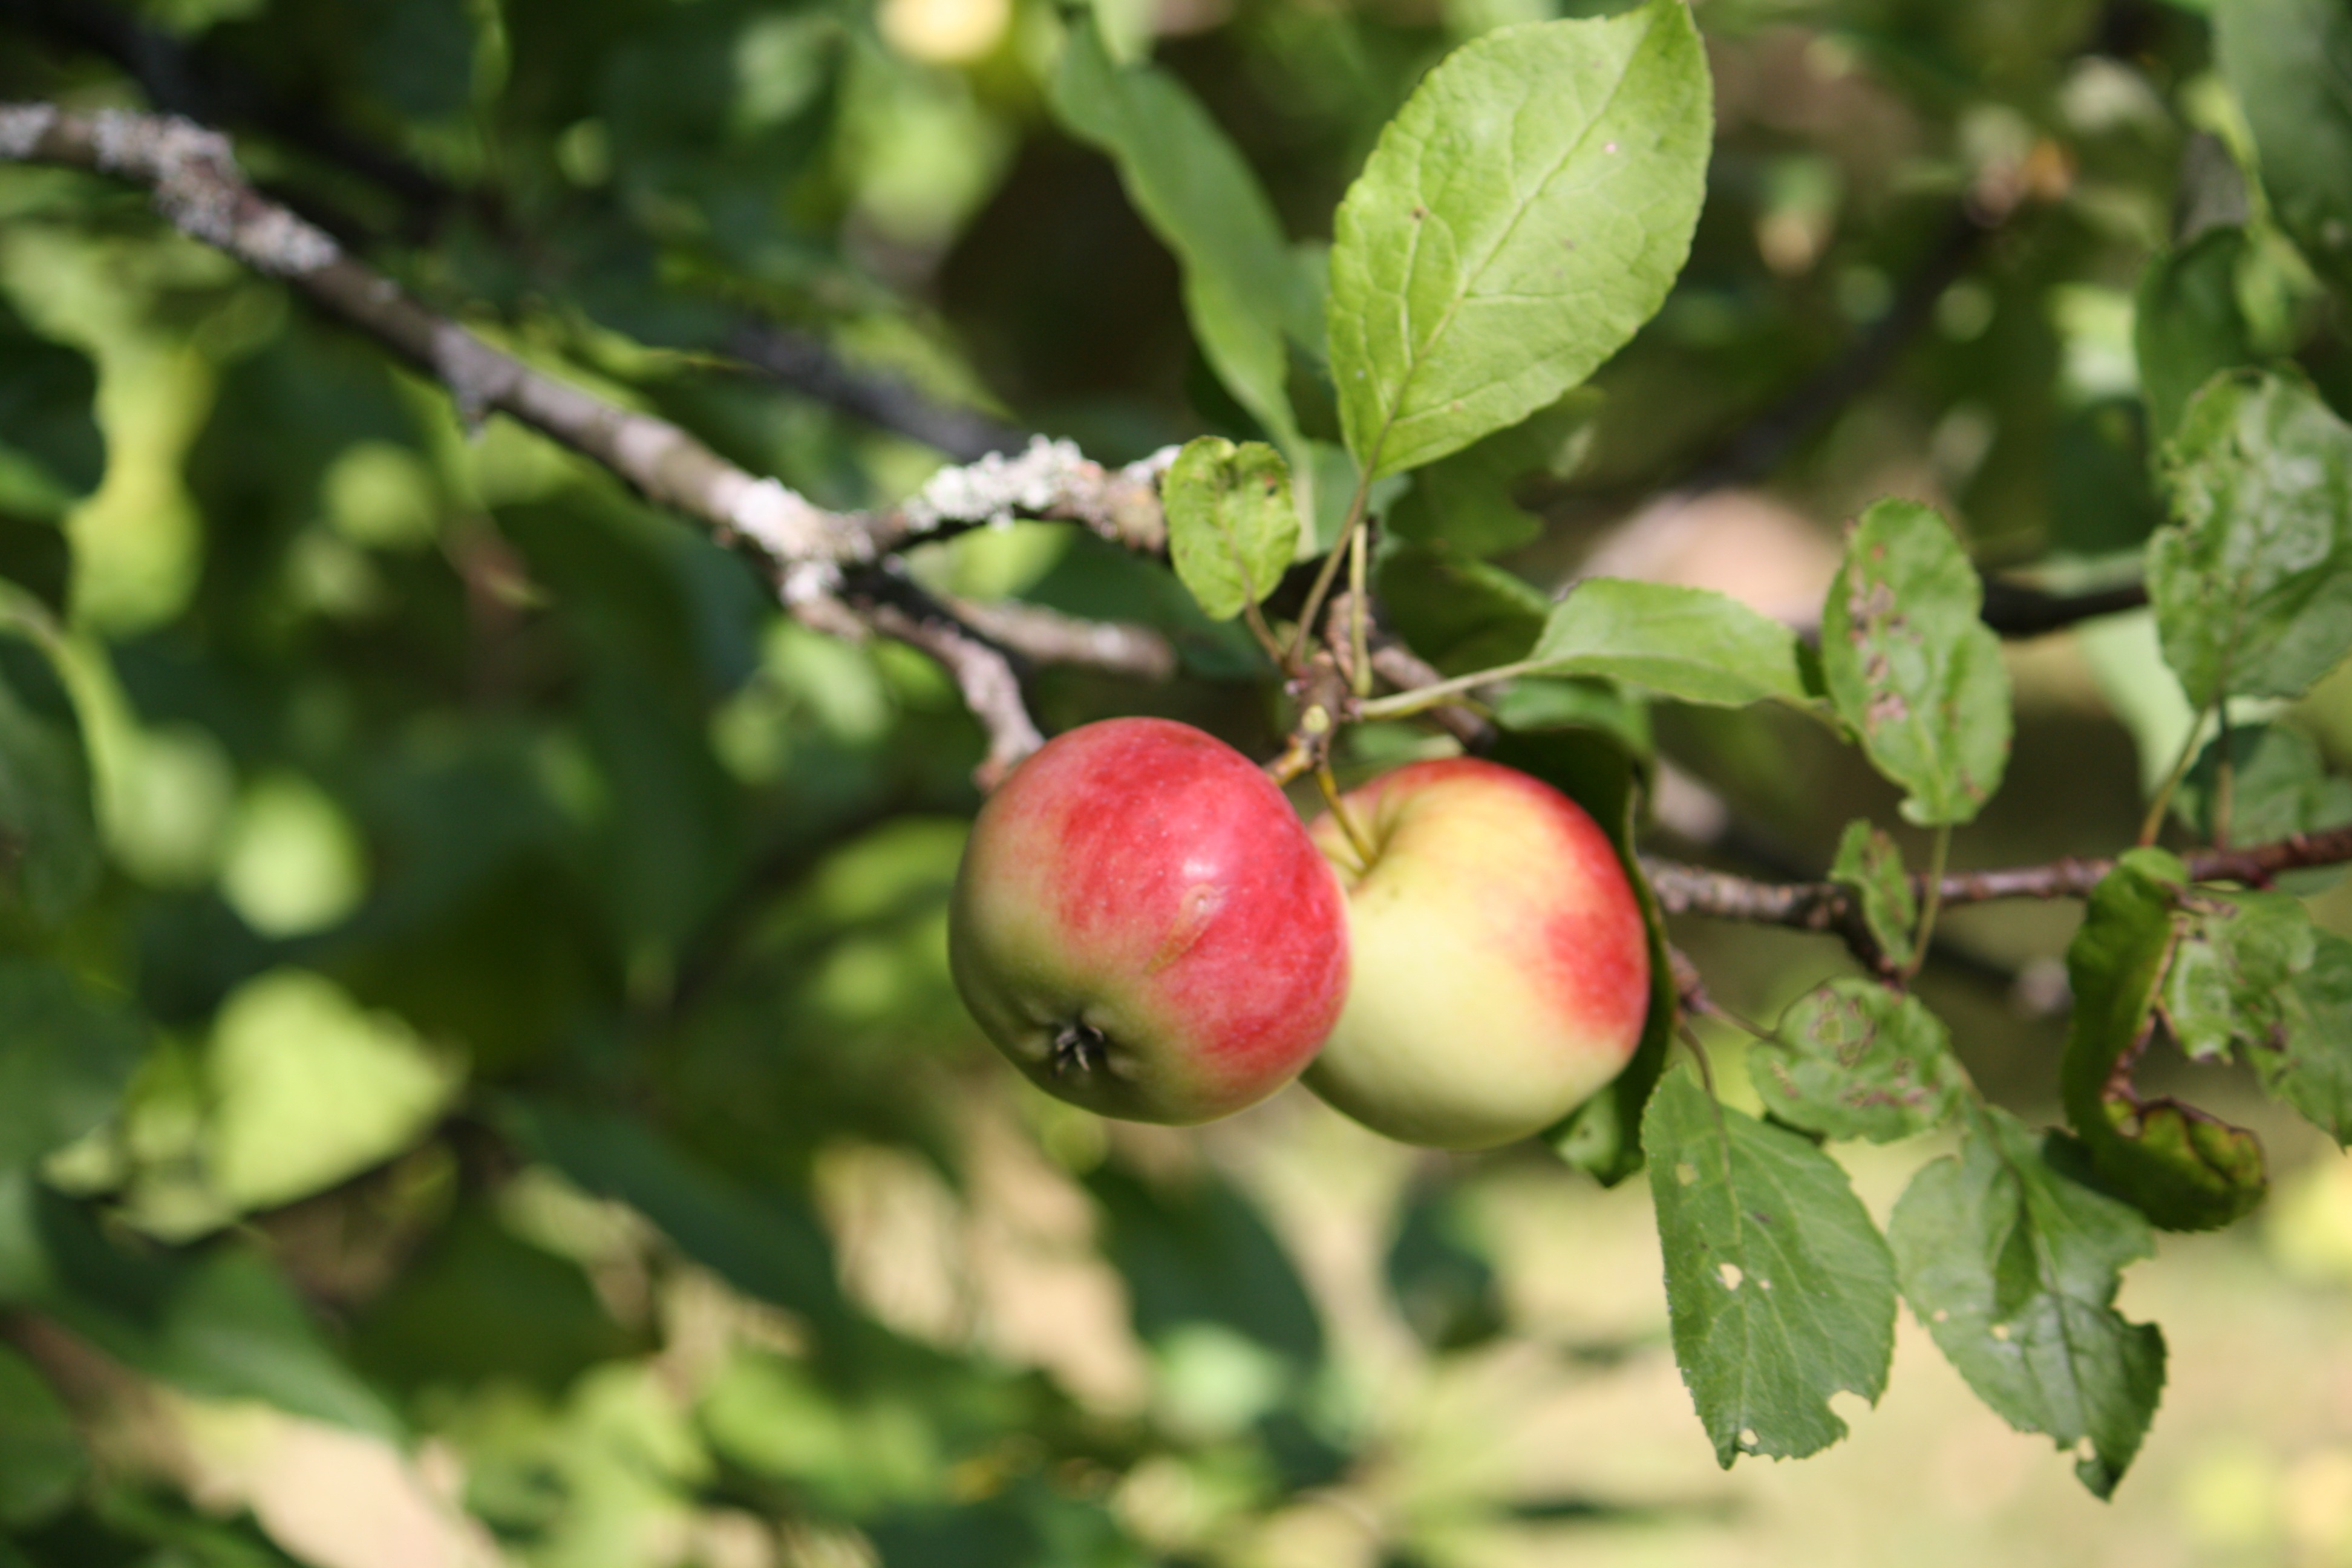
apple, tree, branch, plant, fruit, berry, flower, food, produce, fresh, shrub, fruits, apples, apple tree, flowering plant, rose family, acerola, malpighia, damson, land plant, rose order